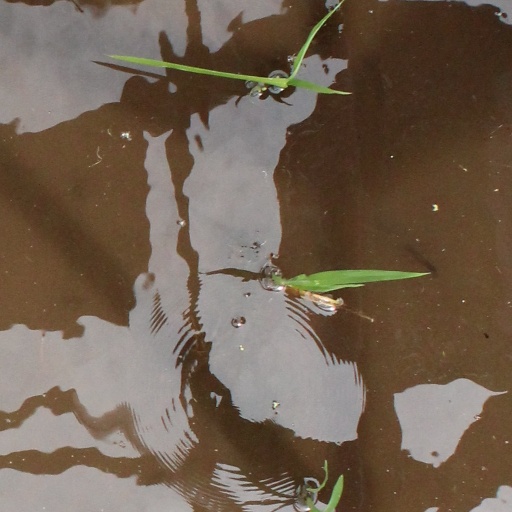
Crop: rice